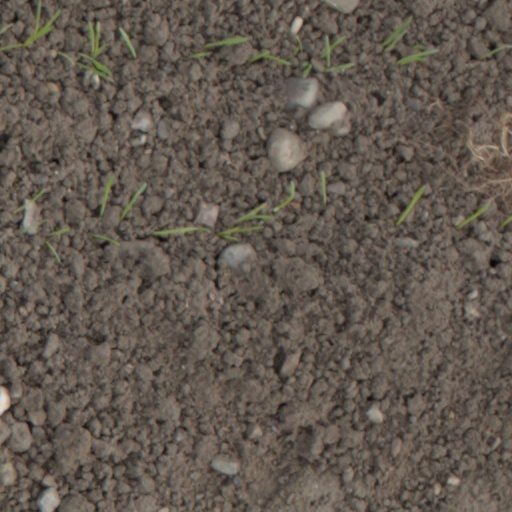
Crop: wheat